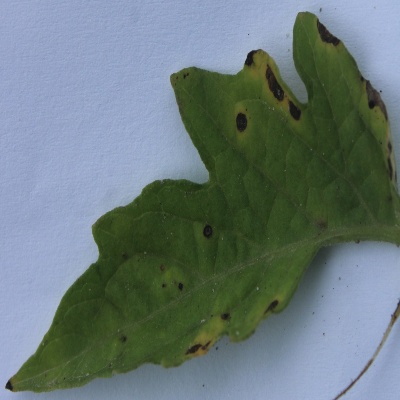
Crop: Tomato
Condition: leaf blight